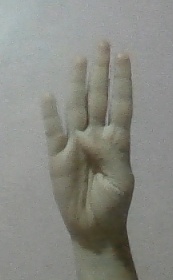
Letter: kaaf